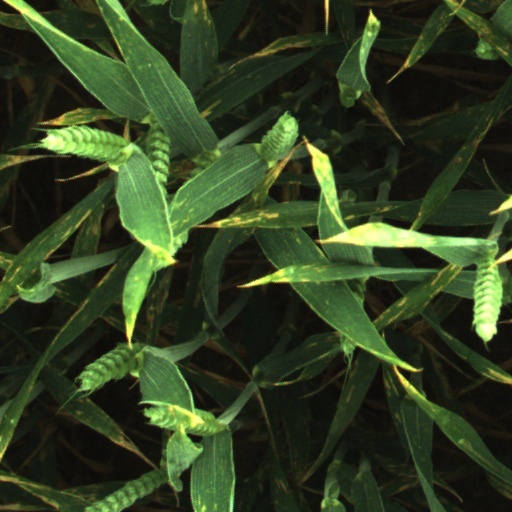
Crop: wheat